Sanada Yukimura (Sengoku Basara)

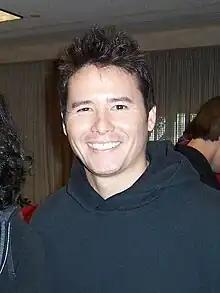
Johnny Yong Bosch's voice acting as Yukimura received positive response by critics.

Merchandising based around him has also been released, including large action figures of Yukimura and Masamune from Destructoid. In a poll to select the best characters from the series, Yukimura took the third spot, behind Mitsunari and Masamune.